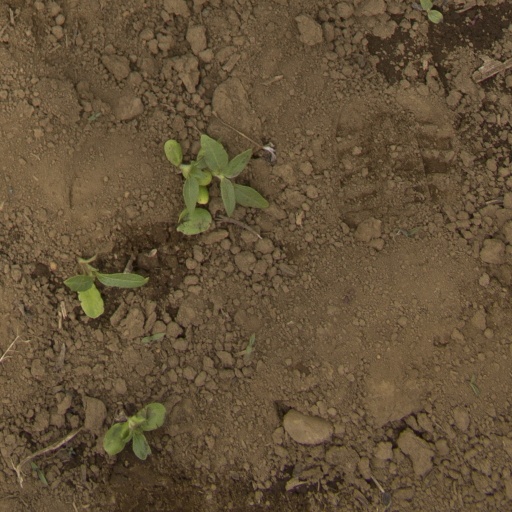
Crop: Jerusalem artichoke